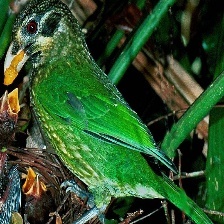
Species: SPOTTED CATBIRD
Scientific name: AILUROEDUS MACULOSUS